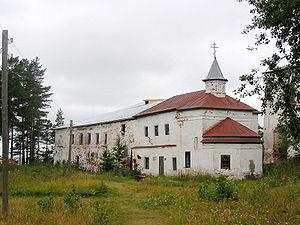
Le monastère de la Croix d'Onéga est situé sur l'île de Ki, dans la baie d'Onega, sur la mer Blanche. C'est un monastère d'homme, de confession orthodoxe, fondé en 1656 par le patriarche Nikon.